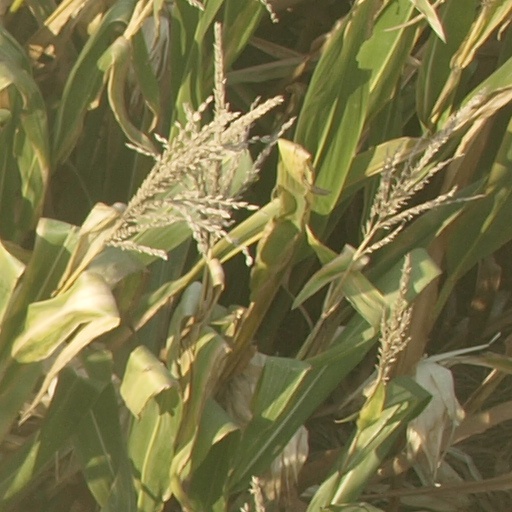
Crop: maize; corn